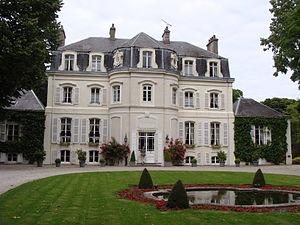
Château de Cléry à Hesdin-l'Abbé (France)
Le Chateau d'Hesdin-l'Abbé a été construit en 1766 en plein bocage boulonnais dans un parc de 5 hectares.
Hesdin-l'Abbé est une commune française située dans le département du Pas-de-Calais en région Hauts-de-France.
Giraud Sannier, parfois orthographié Giraux Sannier, est un architecte français né le 5 novembre 1721 à Saint-Martin-Boulogne et mort le 30 septembre 1804. Il s'est particulièrement illustré à Boulogne-sur-Mer et ses environs.